Bosporan Kingdom

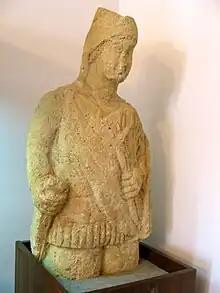
Sindi warrior typical of the levy troops found in both armies

These Greek colonies were originally settled by Milesians in the 7th and 6th centuries BC. Phanagoria (c. 540 BC) was a colony of Teos, and the foundation of Nymphaeum may have had a connection with Athens; at least it appears to have been a member of the Delian League in the 5th century.